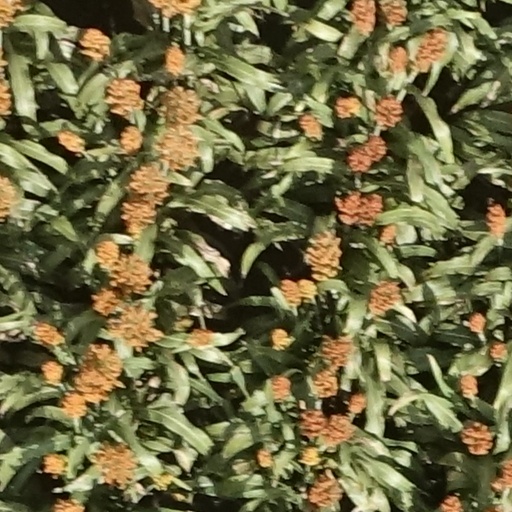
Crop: sorghum